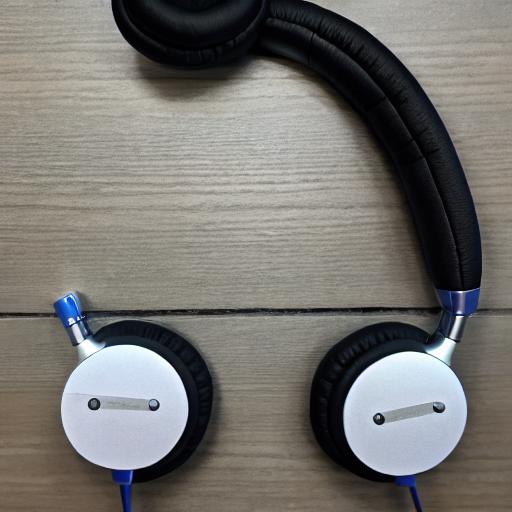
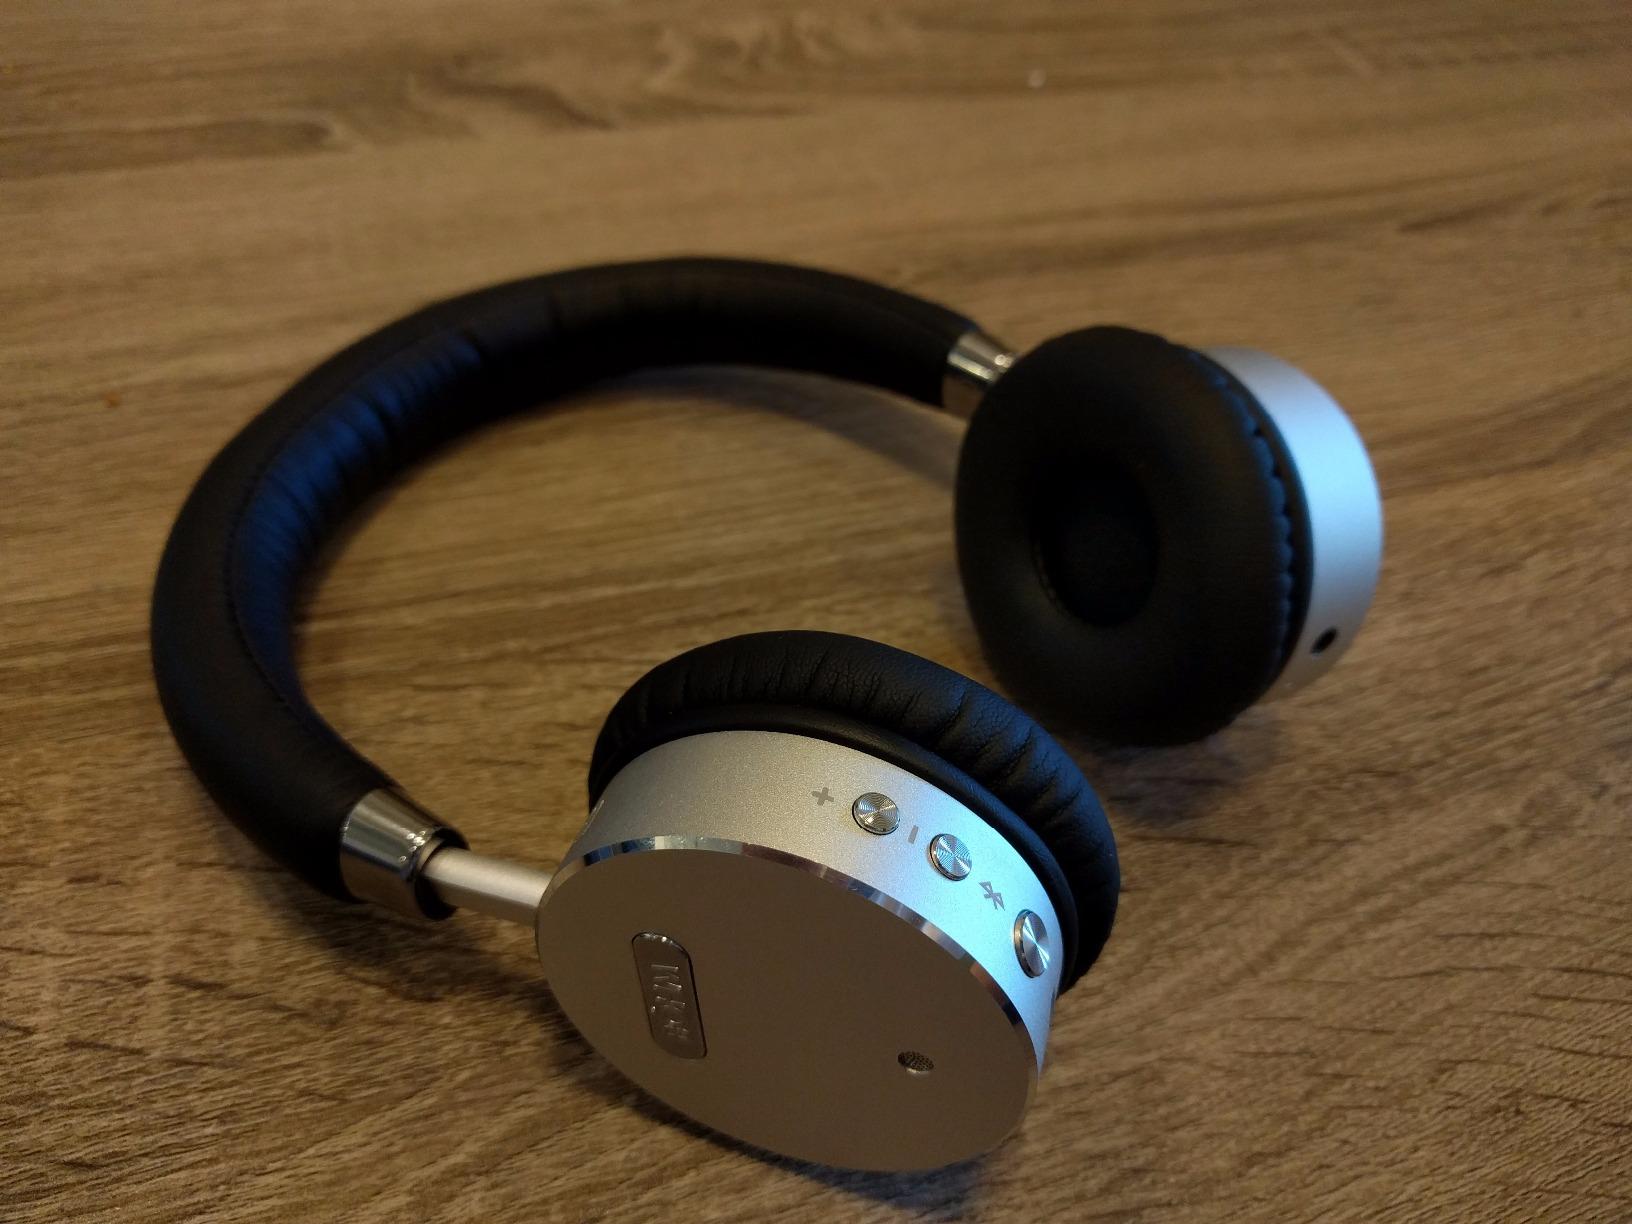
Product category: headphones
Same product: no